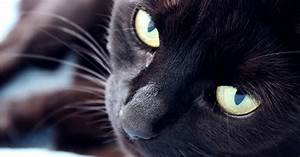
Label: gatto